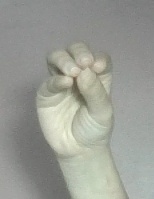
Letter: ha